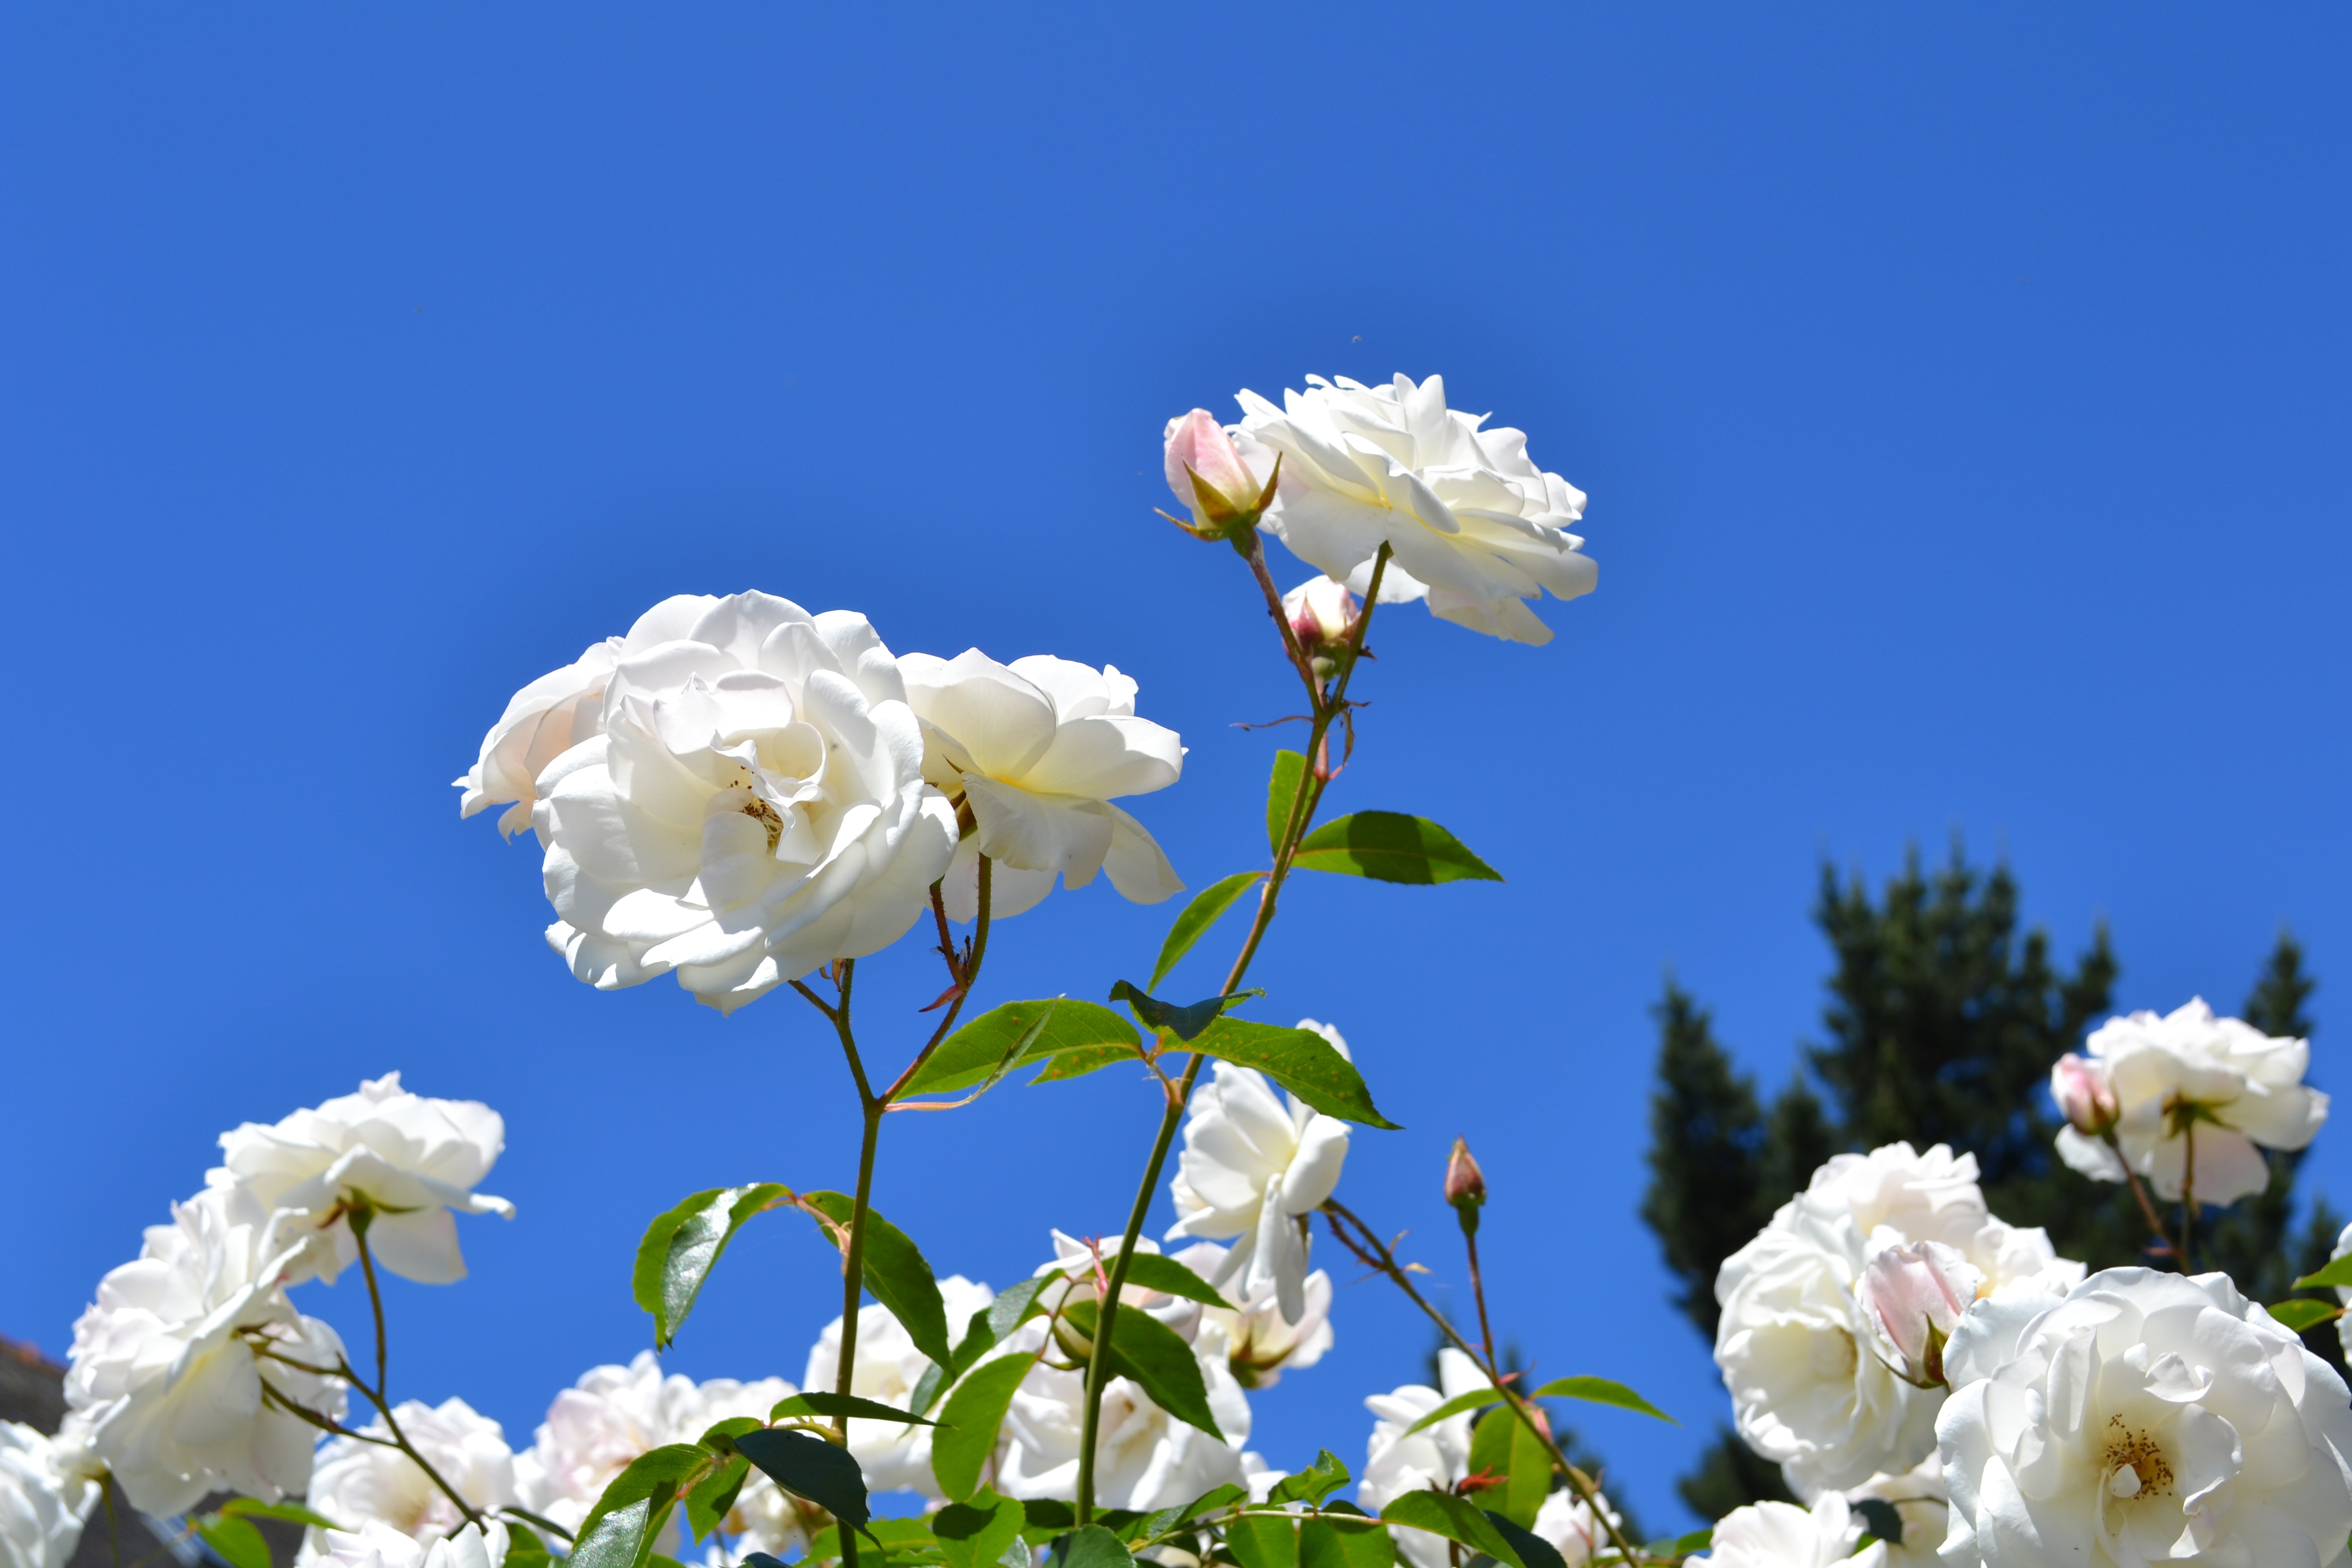
nature, branch, blossom, plant, sky, white, field, meadow, flower, petal, rose, pink, flora, wildflower, flowering plant, garden roses, rose family, land plant